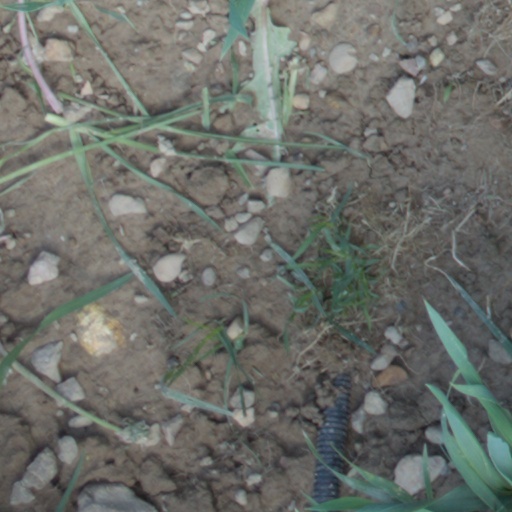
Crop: wheat